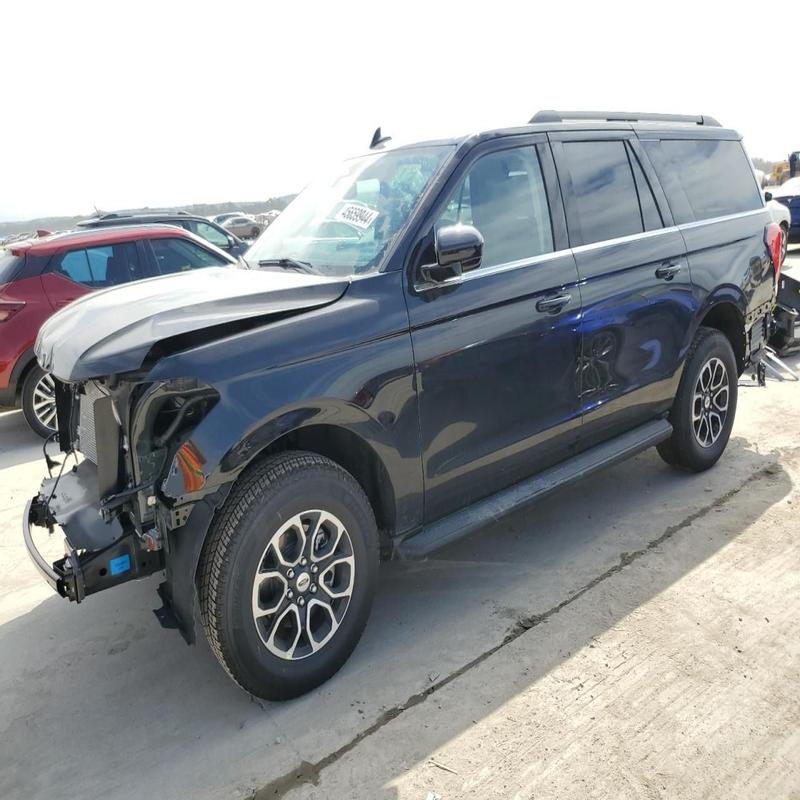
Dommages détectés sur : pare-choc avant, feu avant gauche, capot, aile arrière gauche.
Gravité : majeur